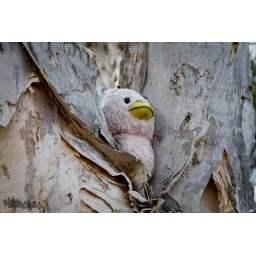
I saw a bird today, sitting in the middle of a paperbark tree.